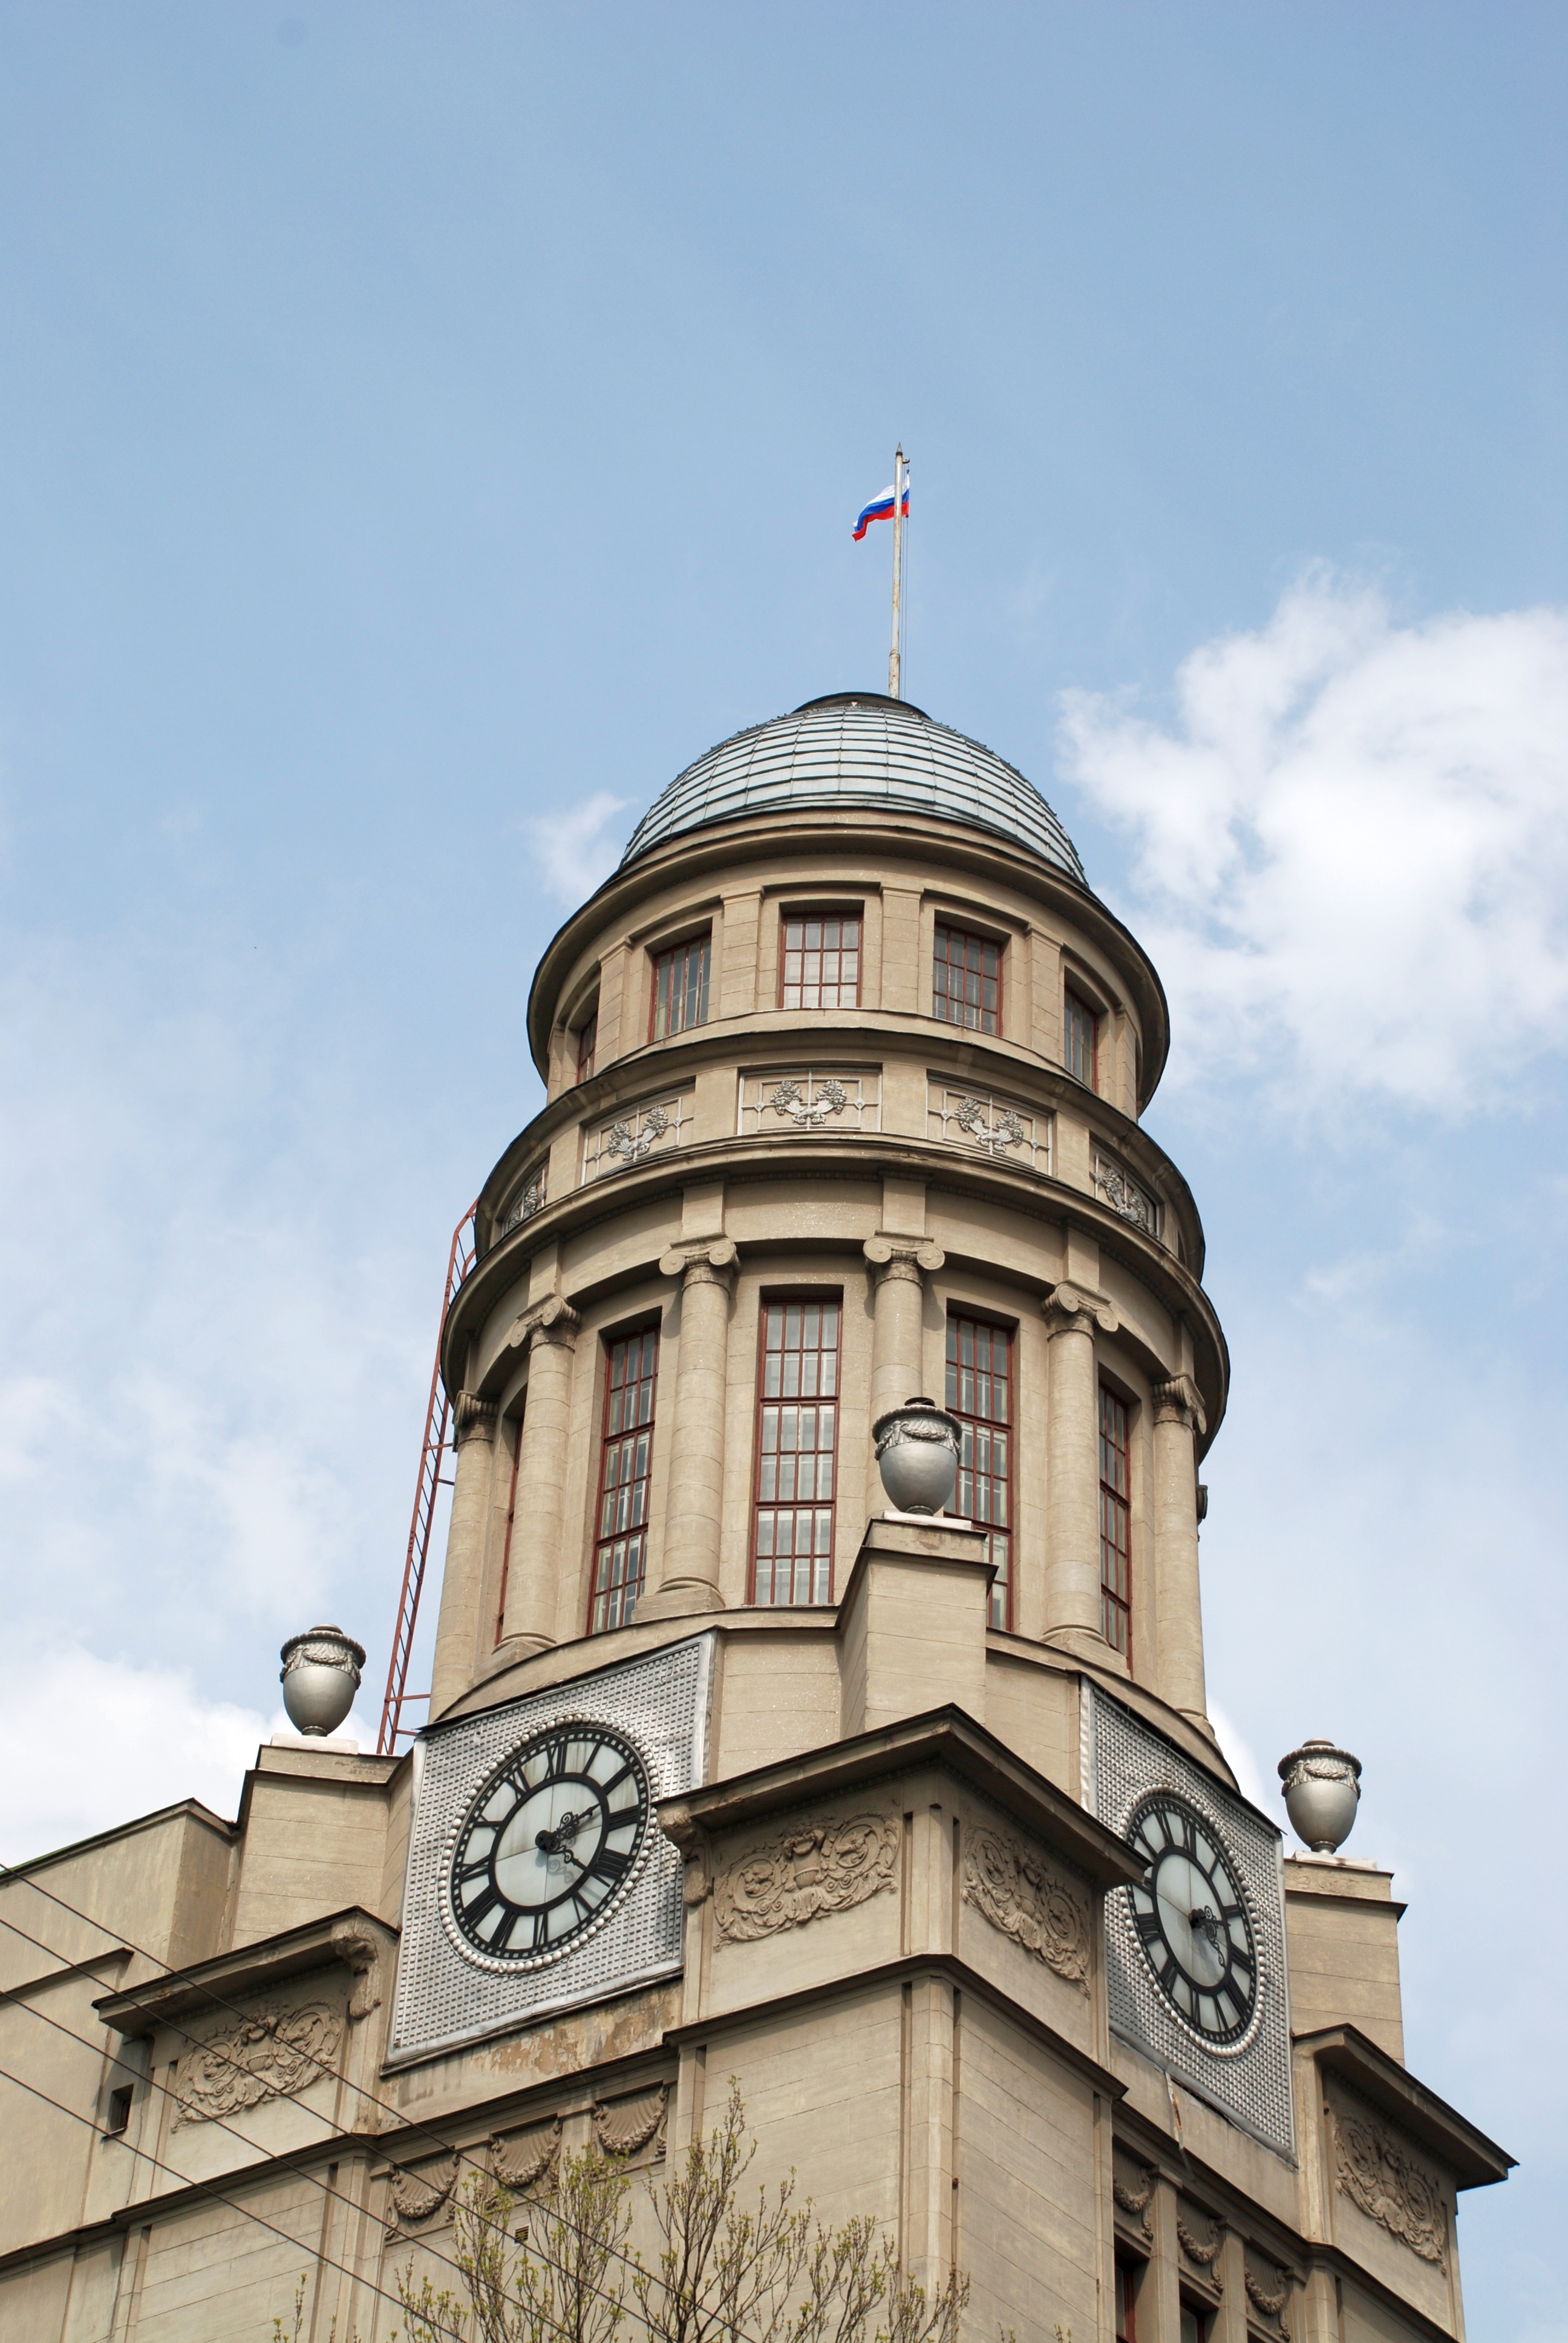
building, city, cityscape, tower, landmark, facade, church, nikon, place of worship, clock tower, bell tower, steeple, moscow, dome, russia, d80, cityscapes, moskau, nikond80, moscou, blueribbonwinner